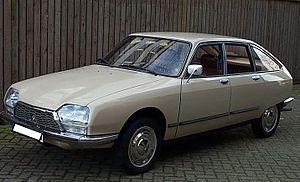
Robert Opron est un designer automobile français.
La Citroën GS / GSA est une voiture fabriquée par le constructeur automobile français Citroën à 2,5 millions d'exemplaires, de 1970 à 1986, dans l'usine de Rennes-La Janais. Il s'agit de la voiture la plus vendue par Citroën après la 2 CV et l'AX. Le nom GS provient de son nom d'étude, « projet G », devant être décliné en version moteur 4-cylindres à plat type GX et moteur rotatif type GZ. Elle a remporté le trophée européen de la voiture de l'année en 1971.